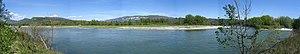
Confluent du Guiers et du Rhône à St-Genix
Le Rhône du Pont de Groslée à Murs-et-Gélignieux est un site naturel protégé, classé ZNIEFF de type I, comprenant le Rhône et ses rives entre les départements :